List of U.S. state poets laureate

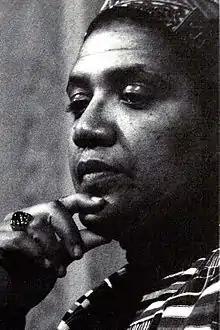
Audre Lorde was the third poet laureate of New York.

New Jersey no longer has a poet laureate position. It existed for less than four years and was abolished by the legislature effective 2 July 2003.